Pals battalion

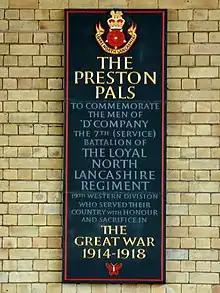
A commemorative plaque for the Preston Pals

A few days later, the Earl of Derby decided to raise a battalion of men from Liverpool. Within two days, 1,500 Liverpudlians joined the new battalion. Speaking to these men Lord Derby said: "This should be a battalion of pals, a battalion in which friends from the same office will fight shoulder to shoulder for the honour of Britain and the credit of Liverpool." Within the next few days, three more battalions were raised in Liverpool, forming the 17th, 18th, 19th and 20th Battalions of the King's Regiment (Liverpool).